Marcab Confederacy

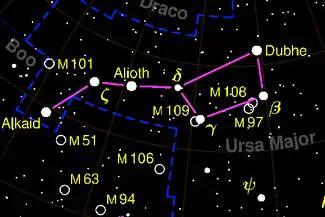
The "Big Dipper" constellation, where Hubbard said the Marcab Confederacy are still headquartered today.

Hubbard said that the Marcab Confederacy invented income tax as a means of punishment, with the death penalty imposed for making even the slightest mistake in returns — ""one comma wrong and it's 'dead forever'."" The Marcabians also appear to have been distinctly socialistic, having ""had plan balanced economies"" (presumably some form of planned economy).